Constable Maxwell-Scott baronets

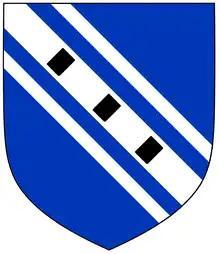
Arms of Haggerston baronets: azure, on a bend cotised, argent, three billets sable

The heir presumptive to the baronetcy is the 14th Baronet's younger brother, Matthew Joseph Constable Maxwell-Scott (born 1976).